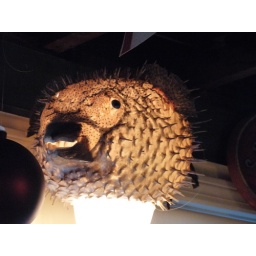
Cool looking puffer fish lamp at the Ramp in Kennebunk Port